Brut (cologne)

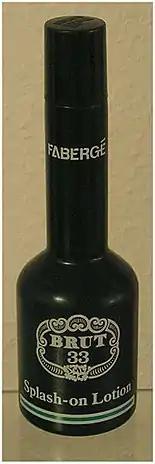
Brut 33 by Fabergé

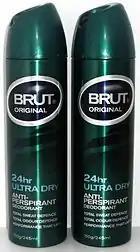
Brut Original anti-perspirant spray by Unilever

The Brut line grew to include aftershave, balms and deodorant. Packaged in a green glass bottle with a silver-coloured medallion, it is still sold as of 2025.